Nanine Vallain

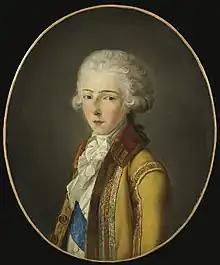
"Portrait of Louis-Antoine-Henry de Bourbon-Condé, duc d'Enghien", c. 1788, in the Musée Condé

Vallain married Barthèlemy Piètre in 1793. In October of that same year she joined the Commune générale des arts during the brief window of time it allowed women to join. It was at this time that she produced her best-known work, an allegory of "Liberty" which hung in the Jacobin Club until it closed in 1794. Vallain began participating in the Salon in Paris in 1793, continuing until 1810, though she did not exhibit at all between the years 1796 and 1805. The paintings she exhibited at the Salon between 1806 and 1810 were primarily allegorical and biblical, including: "Sappho Singing a Hymn to Love", "Cain Fleeing with His Family after the Death of Abel and Tirzan", "Wife of Abel", "Crying on the Tomb of her Spouse and Imploring Mercury", and "Portrait of a Lady."